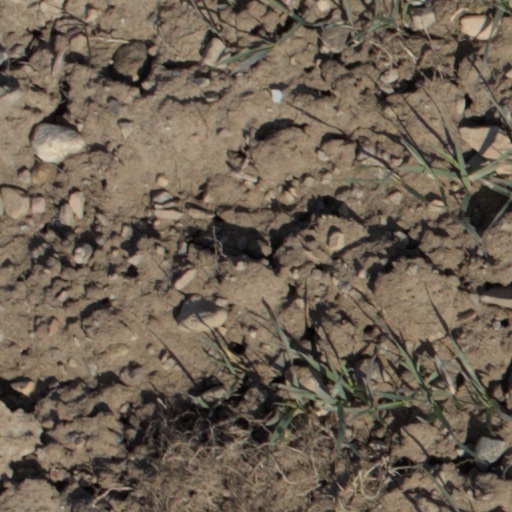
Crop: wheat